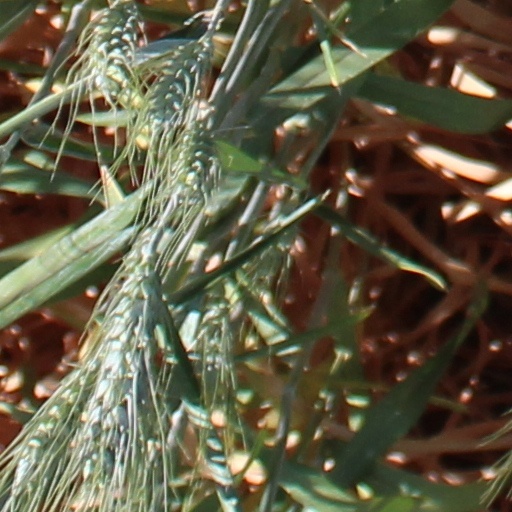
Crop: wheat